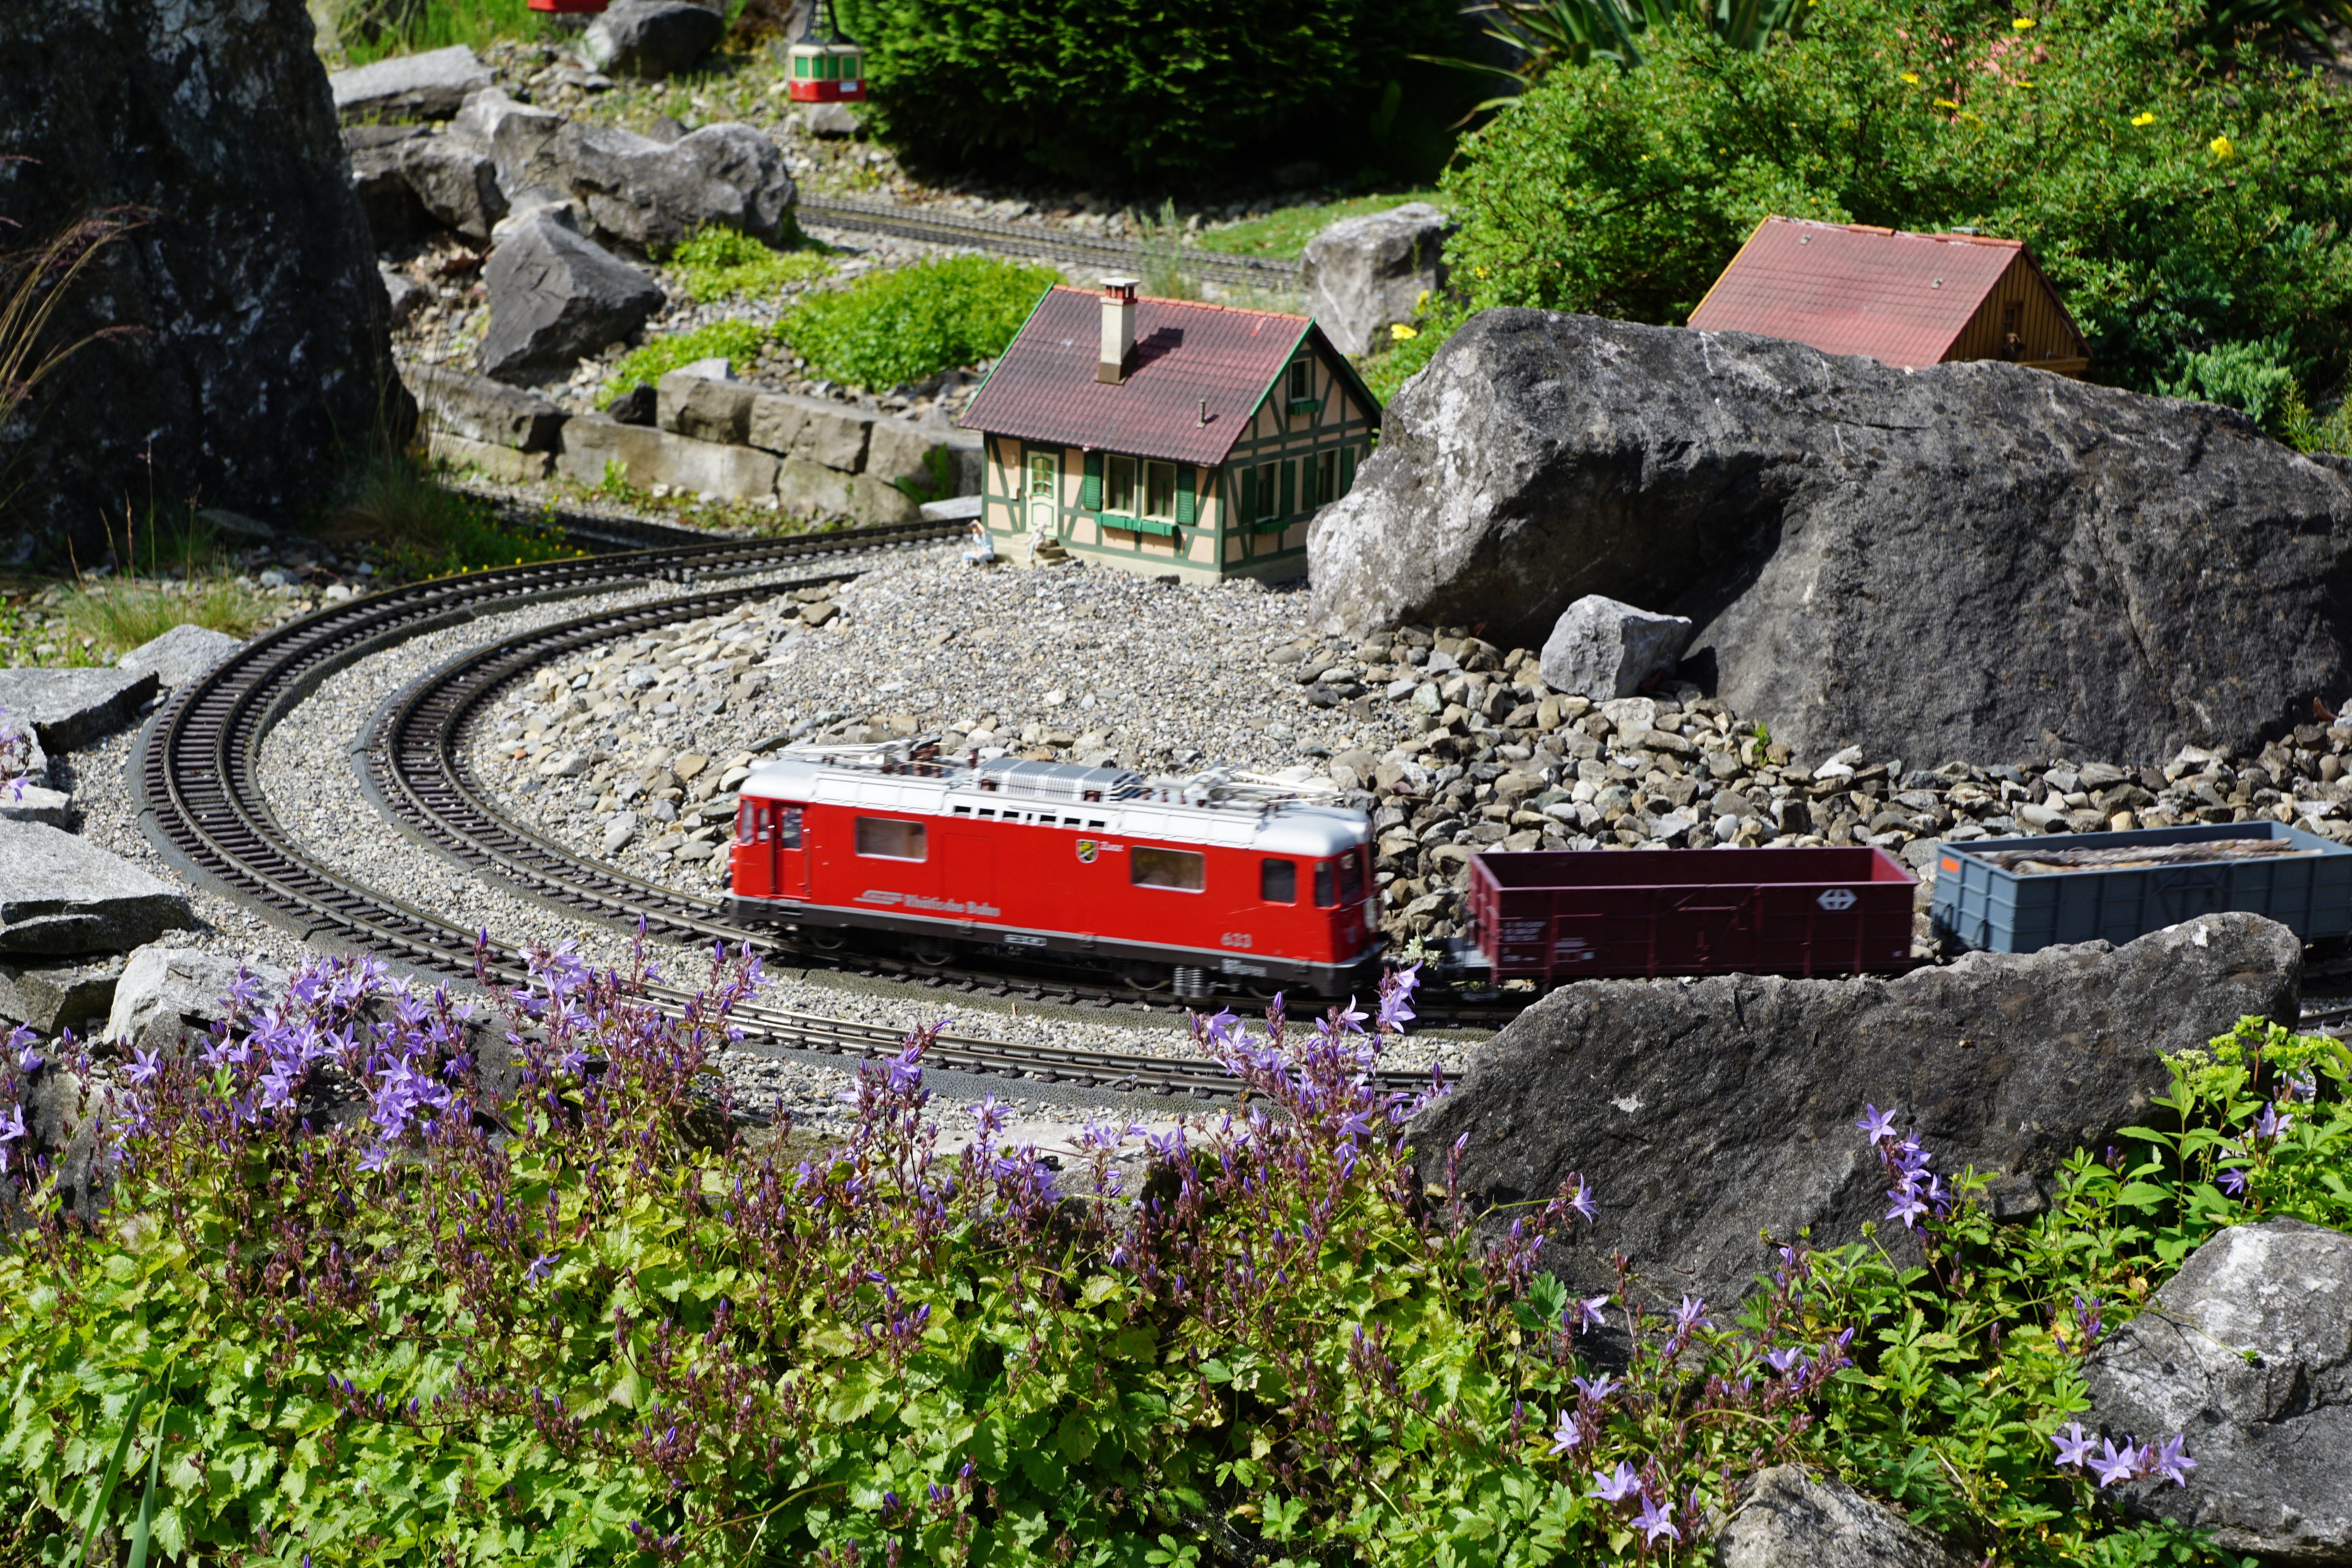
nature, track, railway, wall, train, transport, vehicle, garden, waterway, miniature, seemed, mainau, rolling stock, geological phenomenon